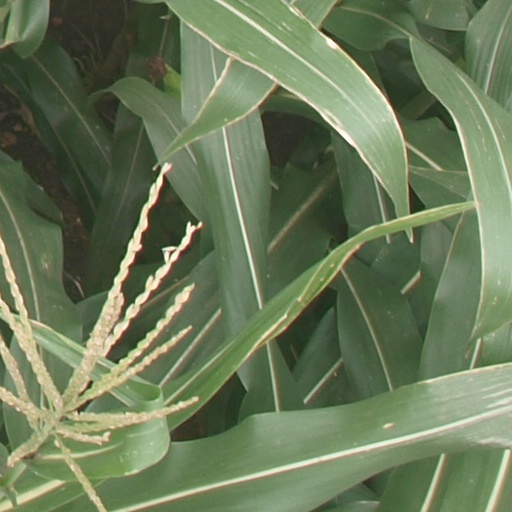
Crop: maize; corn